Donald Theetge

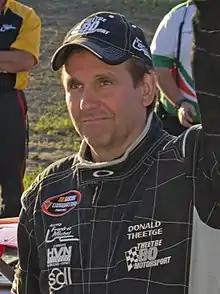
Theetge at Autodrome Chaudière in 2012

Donald Theetge (born October 3, 1966) is a Canadian professional stock car racing driver. He competes part-time in the NASCAR Canada Series, driving the No. 80 Chevrolet for his own team, Group Theetge.